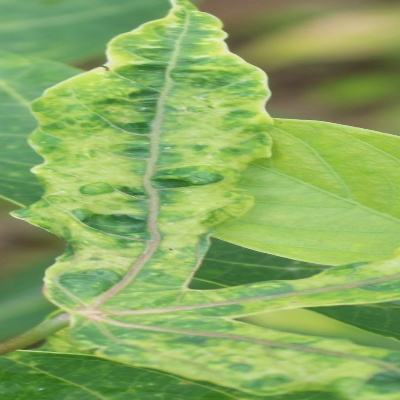
Crop: Cassava
Condition: mosaic